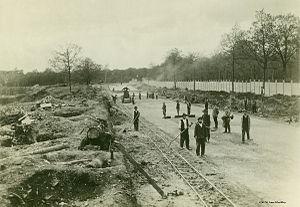
L’autodrome de Linas-MontlhéryHrvatski: Automotodrom
L'autodrome de Linas-Montlhéry est un circuit ayant accueilli des courses automobiles, motocyclistes et cyclistes, situé dans l'Essonne. Construit en 1924 par l'architecte Raymond Jamin, sous l'impulsion de l'industriel Alexandre Lamblin, il a reçu le label « Patrimoine du xxᵉ siècle ». Il appartient depuis 1973 à l'Utac Ceram, propriétaire aussi du Circuit de Mortefontaine dans l'Oise.
Le Grand Prix de l'Ouverture est un ancien Grand Prix automobile disputé sur l'autodrome de Linas-Montlhéry, construit en 1924 par l'architecte Raymond Jamin sous l'impulsion de l'industriel Alexandre Lamblin et inauguré le 24 octobre de la même année, après six mois et demi de travaux.